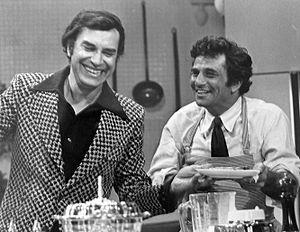
Columbo est une série télévisée policière américaine de Richard Levinson et William Link dans laquelle le rôle-titre, interprété par Peter Falk, est un inspecteur de police en apparence un peu simplet, brouillon et laborieux. Il se révèle en réalité lucide, très intelligent, obstiné et perspicace.